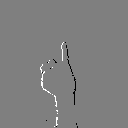
ASL letter: i